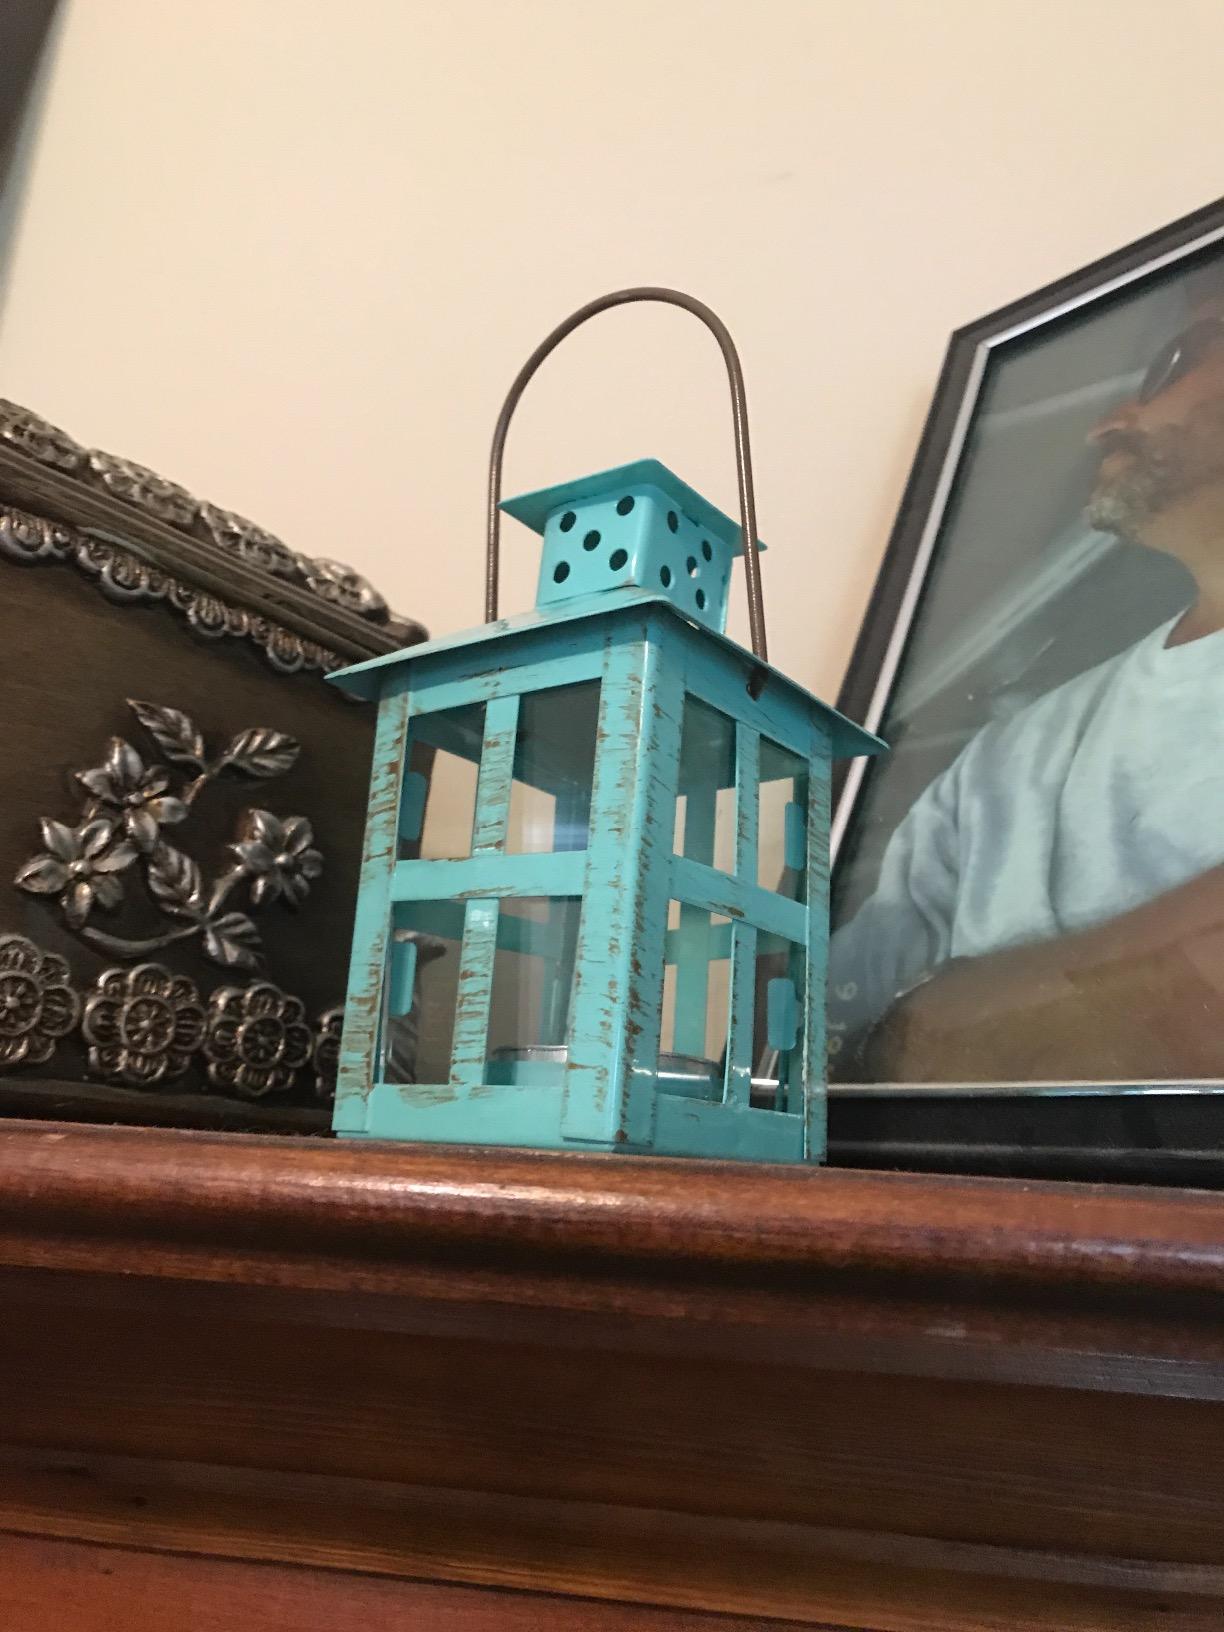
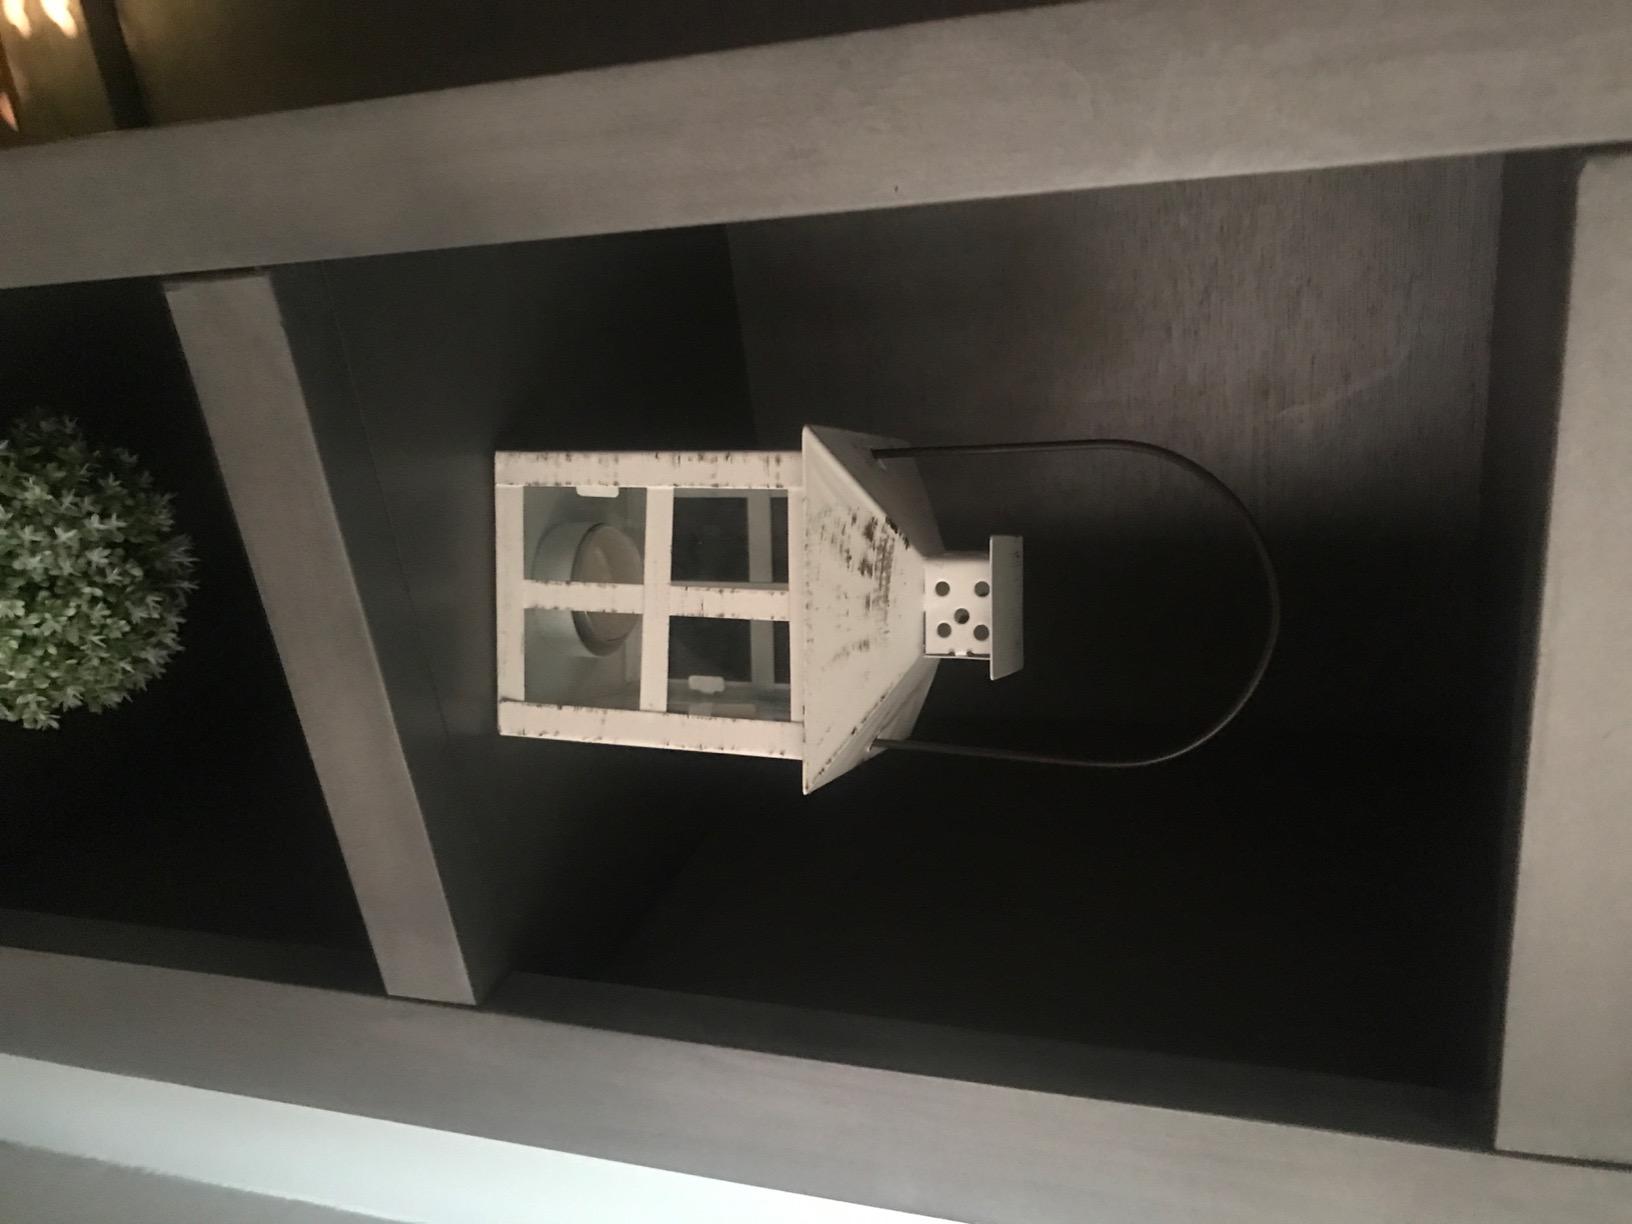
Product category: lantern
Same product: no